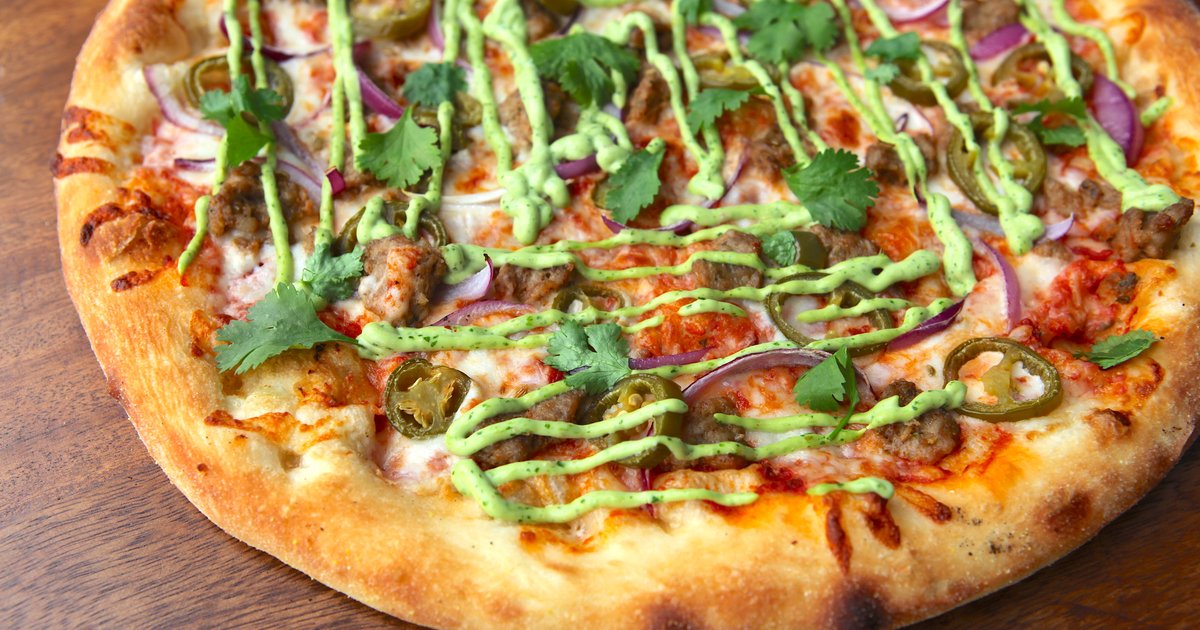
Dish: pizza